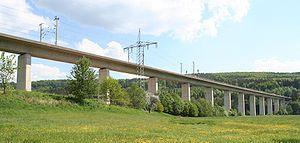
La LGV Hanovre - Wurtzbourg est, avec la LGV Mannheim - Stuttgart, la première ligne à grande vitesse à avoir été construite en Allemagne.